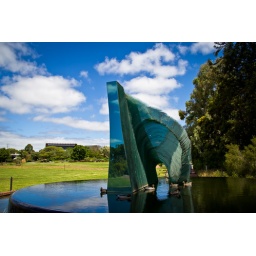
A sculpture in the adelaide botanic gardens near the conservatory. Liked the water and glass reflections.